Melampyrum

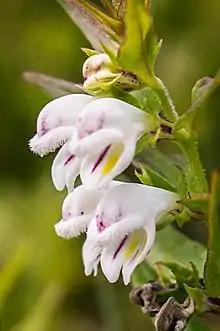
"Melampyrum saxosum"

Melampyrum is a genus of about 20 species of herbaceous flowering plants in the family Orobanchaceae known commonly as cow wheat. They are native to temperate regions of the Northern Hemisphere. They are hemiparasites on other plants, obtaining water and nutrients from host plants, though some are able to survive on their own without parasitising other plants.